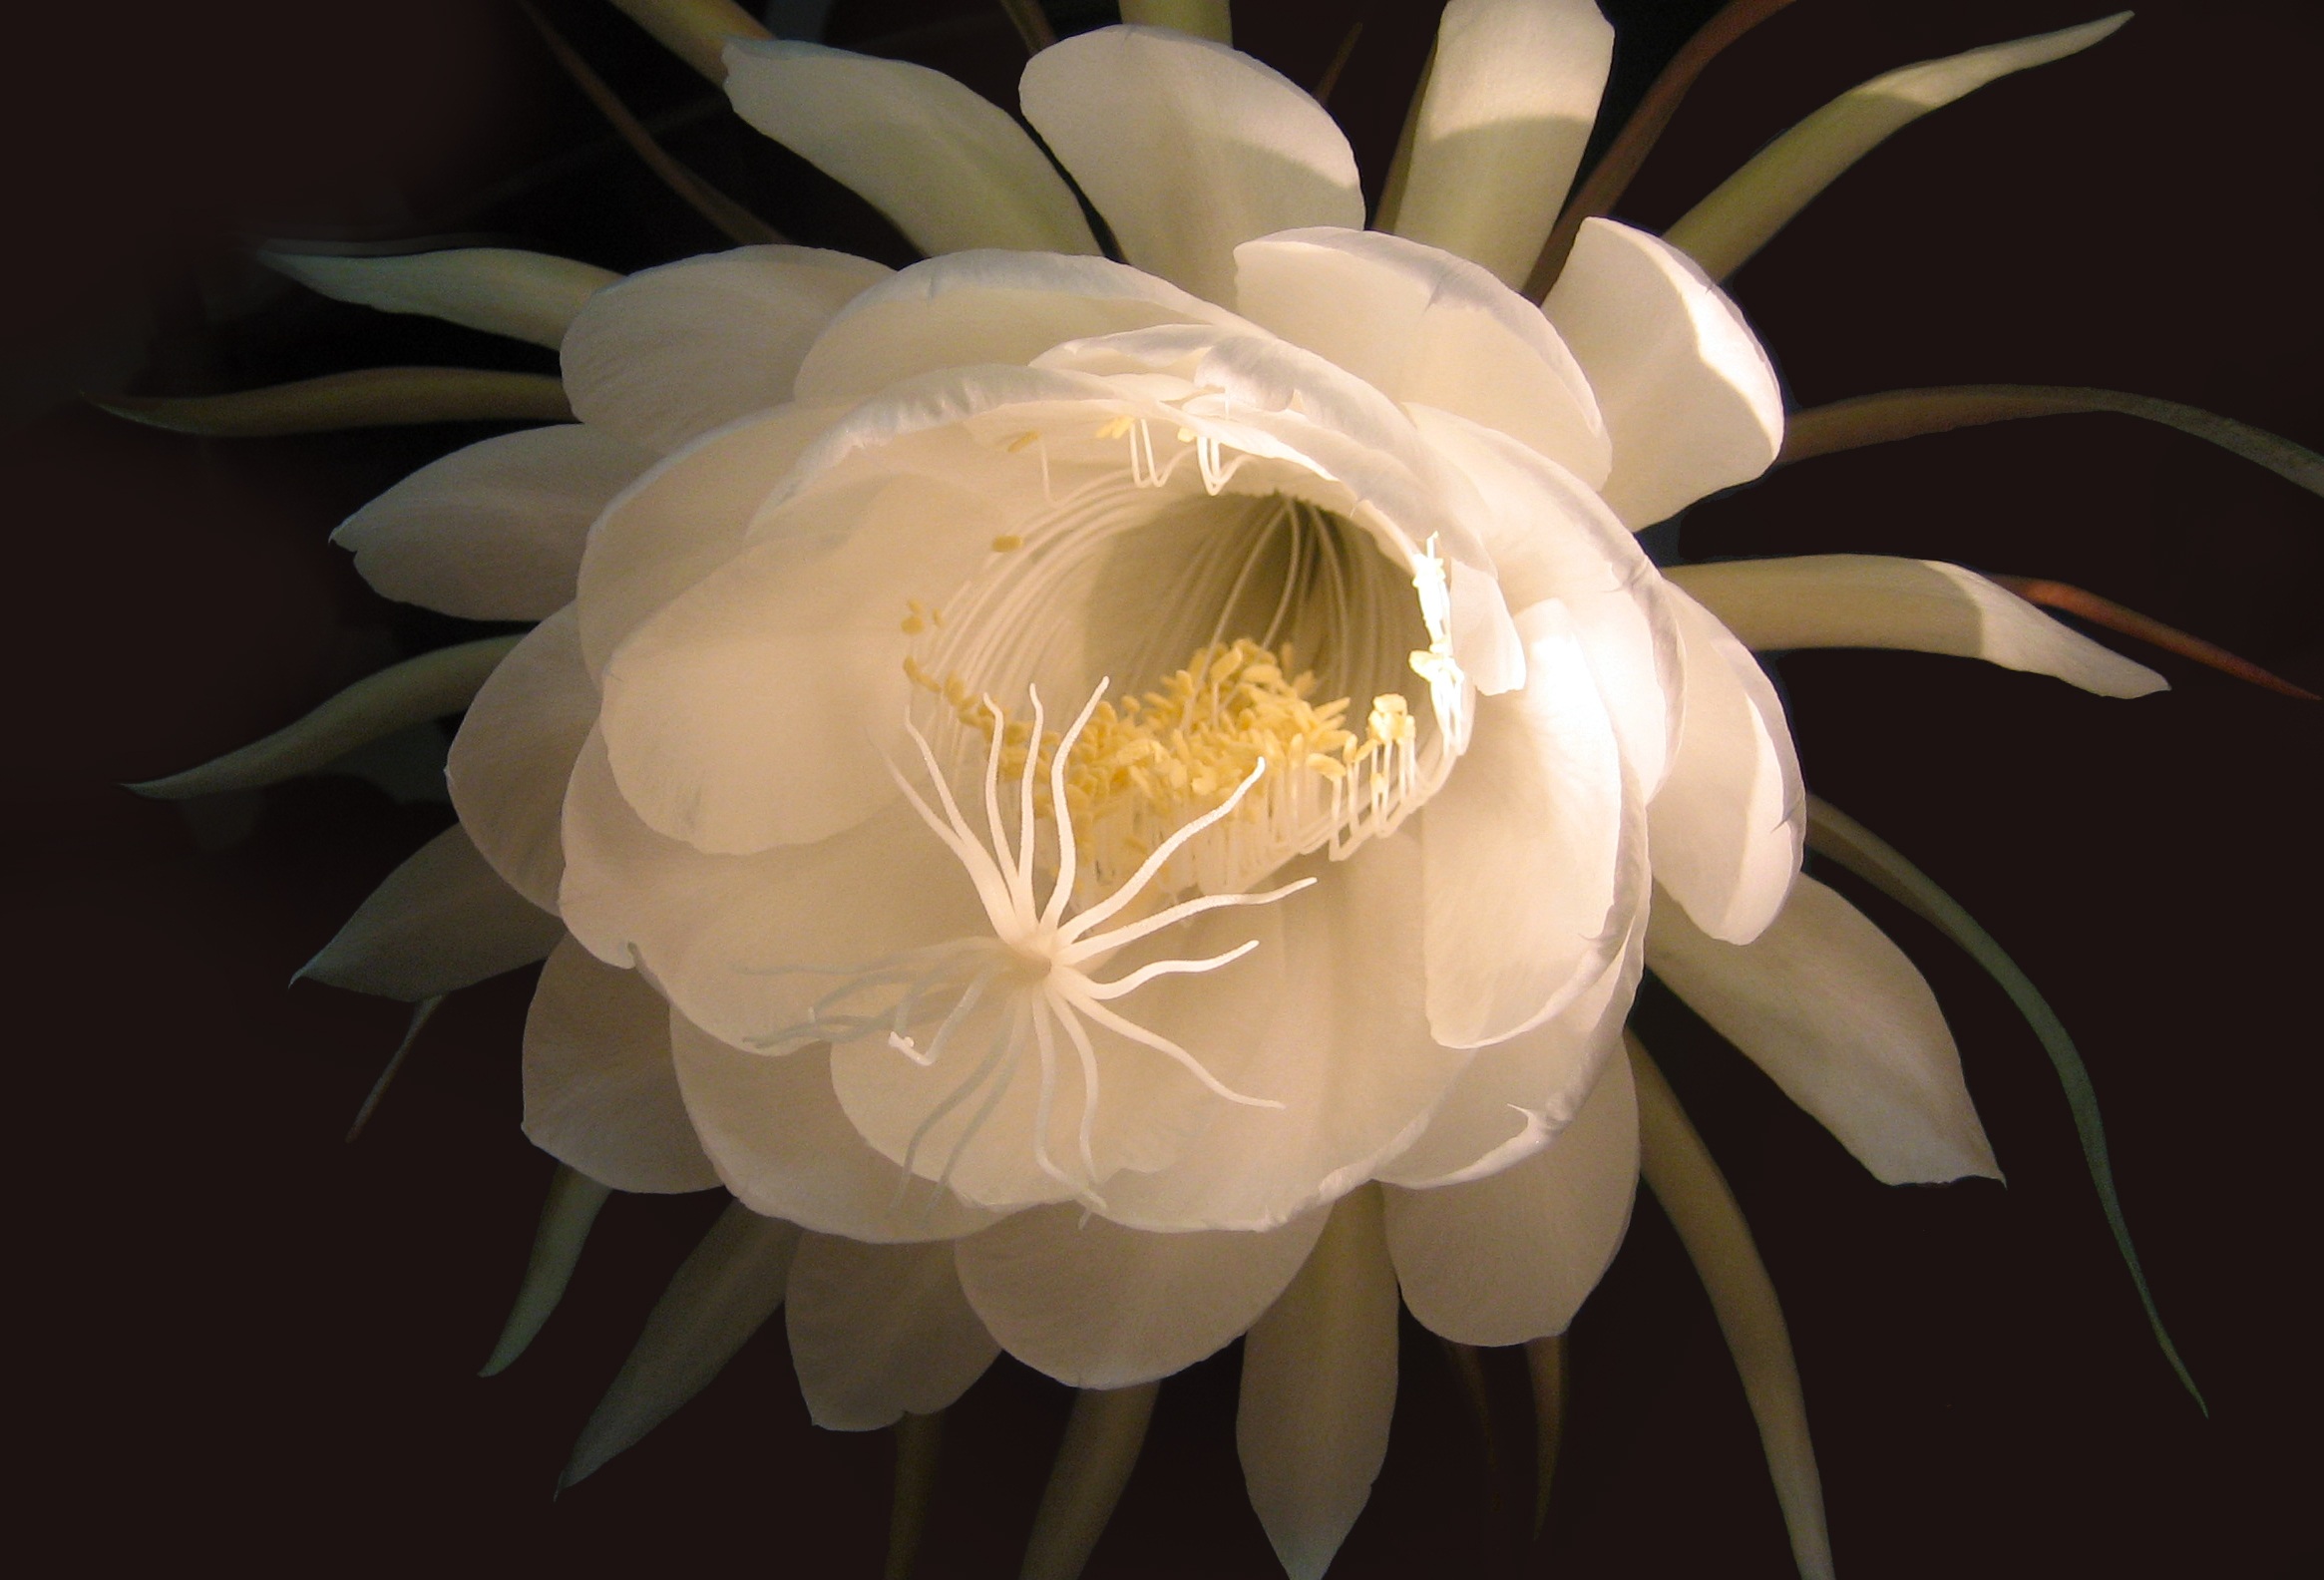
cactus, plant, white, flower, petal, dark, natural, botany, flora, flowers, caryophyllales, macro photography, flowering plant, queen of the night, epiphyllum, land plant, hedgehog cactus, moonlight cactus, fishbone cactus, large flowered cactus, crenate orchid cactus, dutchman's pipe